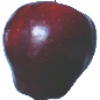
Label: Apple Red Delicious 1